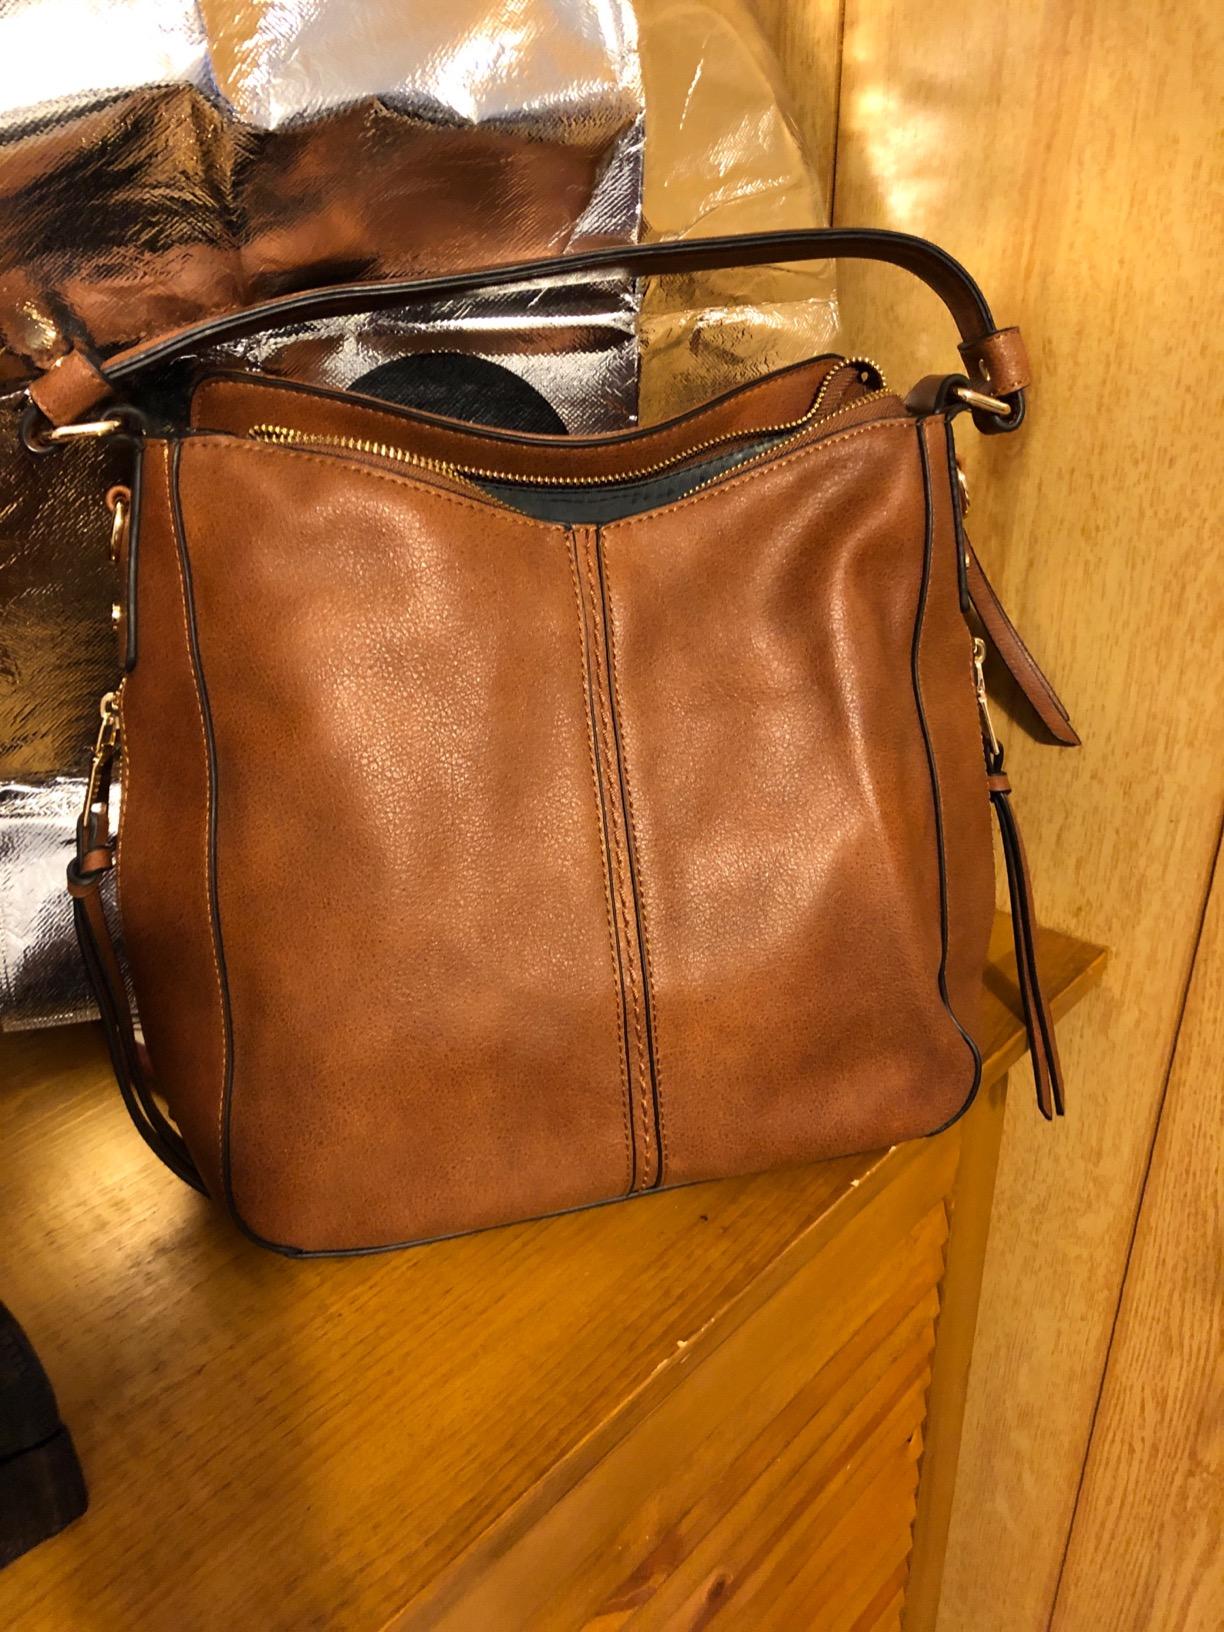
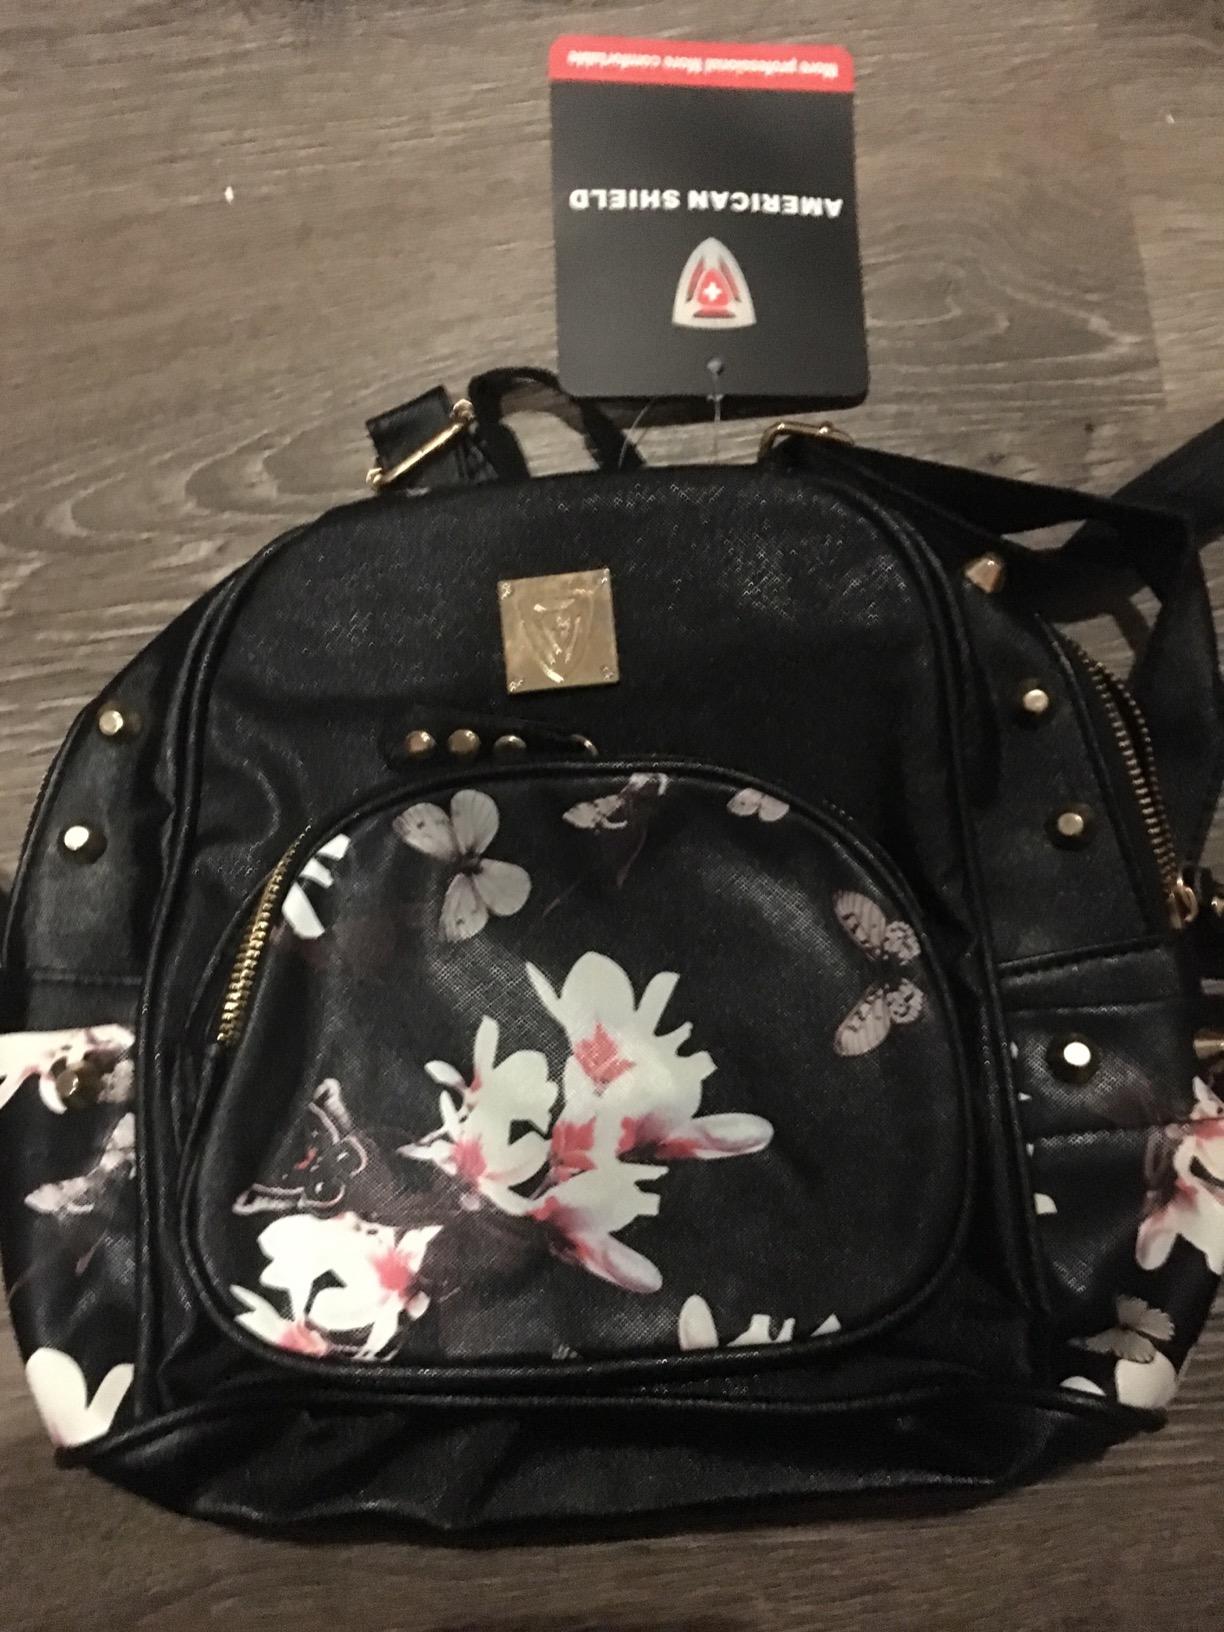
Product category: accessories_handbag
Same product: no